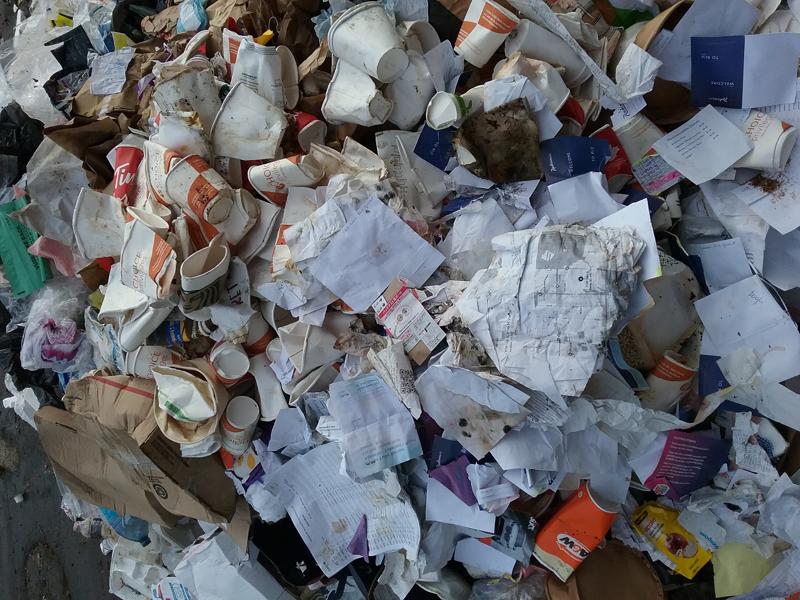
Waste category: paper